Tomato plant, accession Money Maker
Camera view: tilt-top (135 deg); turntable rotation: 270 degrees
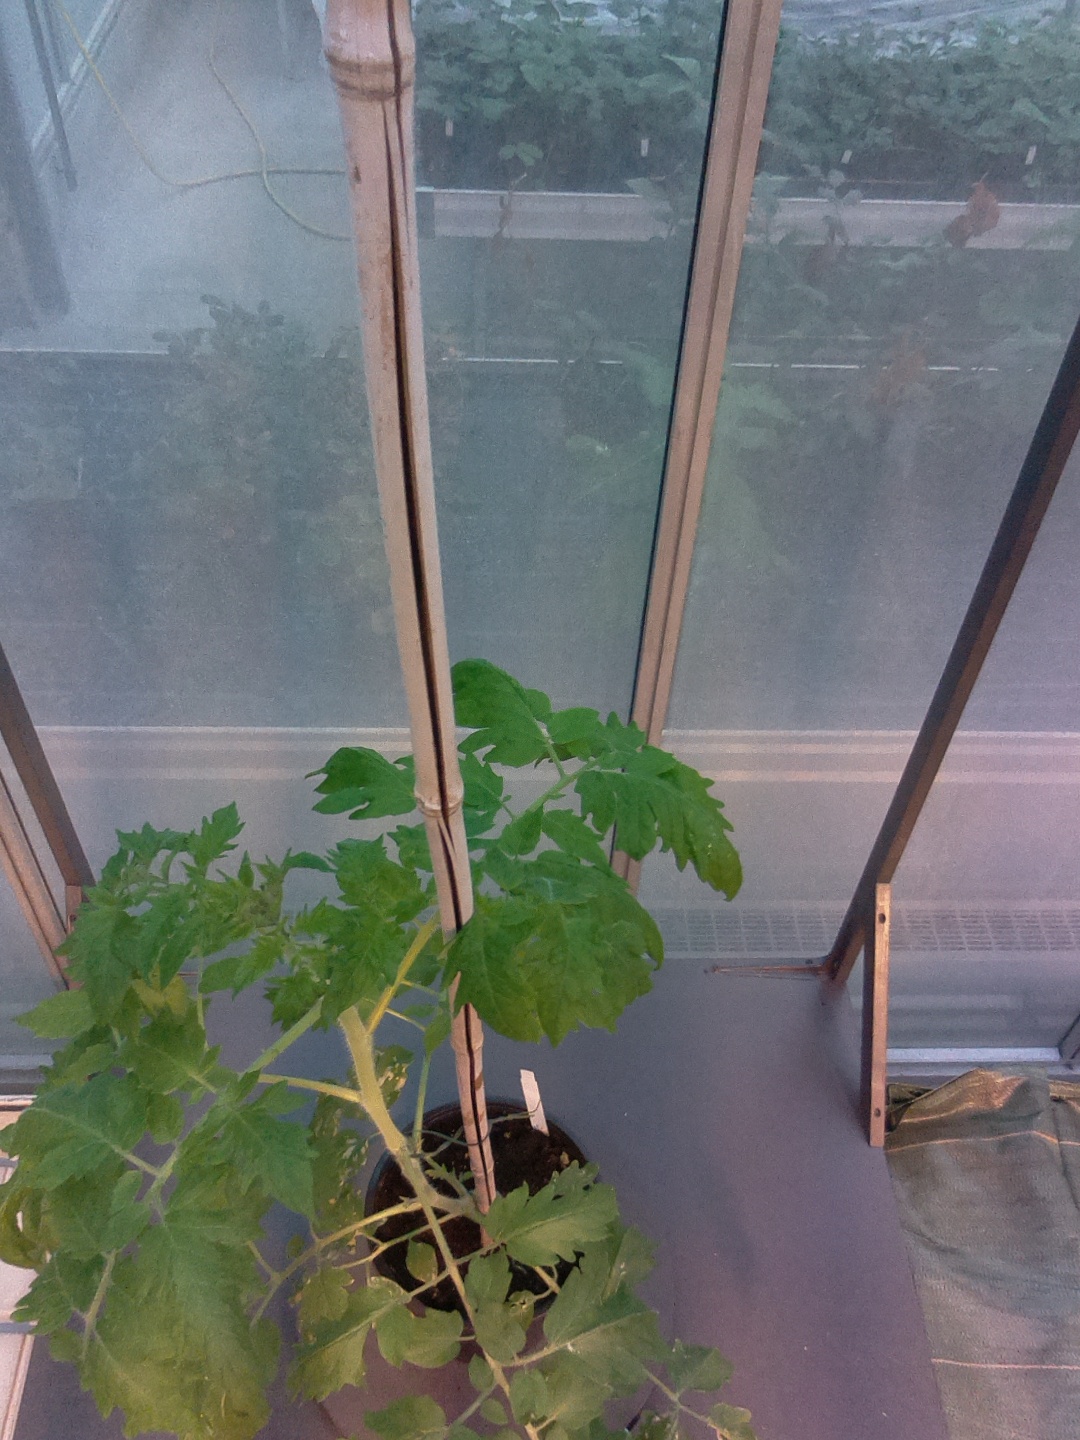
BBCH growth stage 60: First flowers open